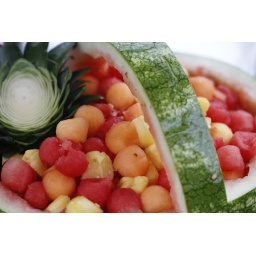
Melon balls in a watermelon bowl, soaked in vodka.